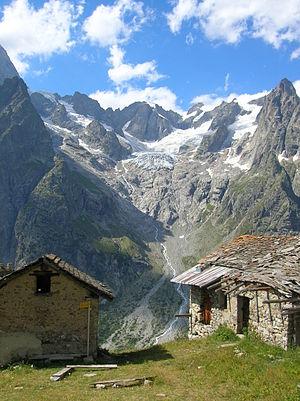
Le sentier de grande randonnée du tour du mont Blanc ou GR tour du mont Blanc, abrégé en tour du mont Blanc ou TMB est l'un des sentiers de grande randonnée les plus populaires en Europe. Il encercle le massif du Mont-Blanc, parcourant une distance d'environ 170 km avec 10 km de dénivellation totale en montée à travers une partie de la Suisse, de l’Italie ainsi que de la France.